Strood

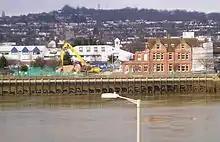
The former Edwardian Aveling & Porter building March 2010

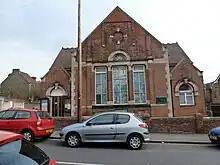
Front elevation of Strood Methodist Church

The area of Strood around Knight's Place and Temple Street, was referred to as the Swamp. On the floods Smetham wrote in 1899 "in that woebegone spot the foul contents of water closets were washed into poor peoples homes, and an indescribable filth permeated the fetid spot for months". In 1912 there was a typhoid outbreak here, 56 people contracted it, and five died.